Locrio

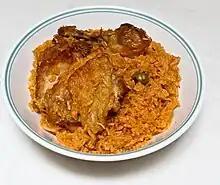

A locrio is a rice dish from the Dominican Republic. Similar to pilaf, jollof, and paella, it consists of seasoned rice with some kind of meat, such as chicken, Dominican salami or pork.